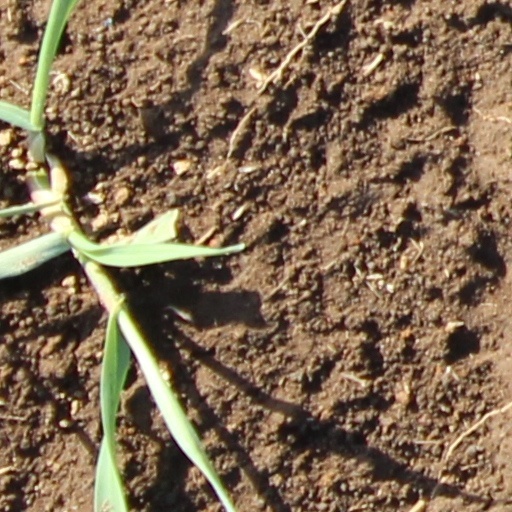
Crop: wheat